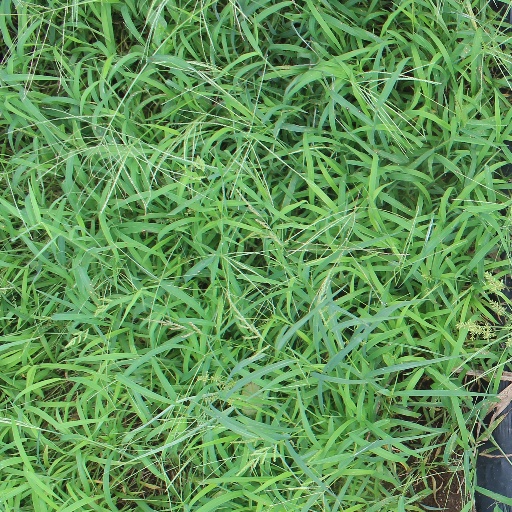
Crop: sorghum